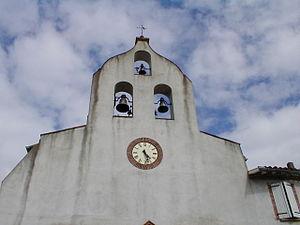
Lacourt-Saint-Pierre est une commune française située dans le département de Tarn-et-Garonne, en région Occitanie.